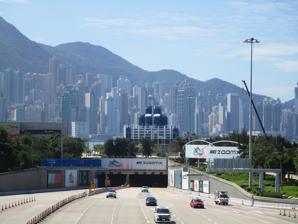
Building: Western Harbour Crossing
Country: China
Year built: 1997
Tunnel crossing Victoria Harbour, Hong Kong This article is about the tunnel on Hong Kong's Route 3. For the tunnel carrying Hong Kong's Lantau Airport Railway, see Western Immersed Tube Tunnel . For the tunnel in Sydney, Australia, see Western Harbour Tunnel . Western Harbour Crossing 西區海底隧道 Western Harbour Crossing tunnel entrance and exit at West Kowloon side. Overview Coordinates 22°18′5″N 114°9′24″E / 22.30139°N 114.15667°E / 22.30139; 114.15667 Status Active Route Part of Route 3 Start West Kowloon End Sai Ying Pun Operation Constructed August 1993 to April 1997 Opened 30 April 1997 ; 27 years ago ( 1997-04-30 ) Owner Hong Kong Government Operator Pacific Infrastructure Limited Traffic Vehicular Character immersed tube Toll Yes Vehicles per day ~180,000 Technical Length 1,975 metres (6,480 ft) No. of lanes 6 lanes (3 lanes per direction) in road tunnel with 4 lanes per direction on exit Operating speed 80 kilometres per hour (50 mph) Western Harbour Crossing Traditional Chinese 西區海底隧道 Simplified Chinese 西区海底隧道 Transcriptions Standard Mandarin Hanyu Pinyin Xīqū Hǎidǐ Suìdào Yue: Cantonese Yale Romanization Sāikēui Hóidái Seuihdouh Jyutping sai1 keoi1 hoi2 dai2 seoi6 dou6 The Western Harbour Crossing ( WHC ) is a dual three-lane immersed tube tunnel in Hong Kong . It is the third road tunnel to cross Victoria Harbour , linking reclaimed land in Yau Ma Tei in West Kowloon with Sai Ying Pun on Hong Kong Island . It was constructed by the Western Harbour Tunnel Company Limited (WHTCL), which also operated the tunnel from 1993 to 2023 under a build-operate-transfer (BOT) on a 30-year franchise contract with the Hong Kong government . The tunnel is the first three-lane road tunnel in Asia to be constructed using submerged pipe. It was built as part of the Airport Core Programme , which included other infrastructure projects to support the Hong Kong International Airport at Chek Lap Kok . The tunnel carries on the Route 3 designation from the West Kowloon Highway and connects to Route 4 on Hong Kong Island. History Background By the early 1980s, commuters made 120,000 trips at the Cross-Harbour Tunnel (CHT) every day, beyond its designed capacity of 80,000 daily trips. Population growth was also projected to reach 6.34 million in 2001 from 5.125 million in 1981. The Hong Kong government launched the Second Comprehensive Transport Study in the late 1980s, which said cross-harbour trips would increase greatly – person-trips would increase by 86% from 1.4m to 2.6m, and goods-vehicle-trips by 129% from 34,000 to 78,000 by 2001. Also, with the development of the Hong Kong International Airport , it was to be an important component of the strategic Airport Core Programme linking it to the Kwai Tsing Container Terminals and Hong Kong Island. There are 10 km of associated roads (40 km of lanes) and 17 bridges. The Government announced in 1990 that the tunnel project would be financed as a private venture, with bidding initially scheduled to be called in April 1991. As the project was to span the change in sovereignty of Hong Kong, the support of both the British and Chinese was necessary. In September 1991, the British and Chinese governments signed the Memorandum of Understanding committing their firm support for building the new airport at Chek Lap Kok and its connecting infrastructure. Since mid-1991, private sector companies interested in the project started looking for partners to form consortia. The formal tendering exercise was launched in March 1992 and ended in early July 1992. In early 1992, two consortia appeared to be vying for the contract. However, one week before the closing date for tenders, Cross Harbour Tunnel Company and CITIC decided to merge their bids. Cross Harbour Tunnel Company, with Wharf Holdings as its major shareholder, dissolved its own consortium in favour of joining with CITIC group; the contractors of the CHT team were dropped. At the close of the tender, the Government was disappointed that there was only one bidder. Upon this news, two new consortia of construction companies proposed to build the project for the Government if the Government decided to pull the tender and run the project itself. In 1993, the Western Harbour Crossing Ordinance (Cap. 436) was enacted to govern the construction and operation of tunnel. Having decided to rely on the private sector, the government opted for a build–operate–transfer (BOT) model, for 30 years. Tenders for the project were invited, and was won by the Western Harbour Tunnel Company (WHTCL). The franchise was awarded for 30 years, ending August 2023. The Western Harbour Crossing Bill was also passed to award the franchise to the Western Harbour Tunnel Company to build and operate WHC. WHTCL's largest shareholder is The Cross-Harbour (Holdings) Limited (CHHL), which has a 50% stake. Its other shareholders are CITIC Limited and Kerry Properties Limited , which hold 35% and 15% effective interests in WHTCL respectively through a joint venture company. On 5 June 2019, an Australian-based fund manager, Lanyon Asset Management Pty Limited, made a cash offer to acquire the 50% interest in the WHTCL from CHHL. Lanyon cited this was in the best interest of CHHL shareholders. CHHL rejected this offer on 11 June 2019. Construction The project team consisted of John Mundy (project manager), John Porter of Nishimatsu (project director), Kazutoshi Torakai of Kumagai Gumi (technical director), K.C. Tsui (JV construction manager for the mechanical and electrical works), Sandy Hone (JV deputy project manager and construction manager for the civil works), Knud Poulsen (engineering manager), Alex Peling (commercial manager), Robert Lloyd, Eric Granville and Don Ramanaynke (the Government's Highways Department Western Harbour Link Office engineers). The project cost was HK$7.5bn, funded privately. The project was completed in 1997. The pipe itself is 2 km long. Toll and congestion Western Harbour Crossing toll plaza The initial toll for private cars projected by the consortium was $30. The franchisee traffic forecast in January 1997 made before the tunnel opened was between 50,000 and 70,000 vehicle trips daily during the first year of operation. The actual number of daily trips did not exceed 47,000 and averaged at 20,000. Toll adjustment mechanism The Government and the consortium agreed on the toll and its future adjustment where the starting toll for private cars was proposed to be at HK$30. The agreed automatic adjustment mechanism would allow the franchisee to maintain the target rate of return of between 15% and 18.5%. The operator could also increase the tunnel toll by HK$10 whenever its IRR fell below 15%. Legislators, principally from the pan-democrat camp but including the Liberal Party, criticised the mechanism as being too generous in favour of the franchisee and were unwilling to approve the deal. The government feared that revision at LegCo would adversely impact project viability and force re-opening of negotiations with the consortium. Underlying that were fears the consortium and its banks may withdraw from the project, so wanted the bill voted through as a package. One week before the final LegCo vote on the deal, in response to legislators' fears, the Liberal Party proposed an amendment that both the Government and the consortium found to be an acceptable compromise: to preserve the HK$30 opening toll, but the return on investment would be capped at 16.5% (instead of 18.5%) for the first three years after the tunnel opened; amounts above that would be transferred the toll stability fund to reduce the need for future toll rises. On 21 July 1993, the legislative council approved by 35 to 19 the amendment proposed by the Liberal Party. Any changes in tolls must be gazetted. The toll adjustment mechanism allows the franchisee to apply for an increase its tolls on six specified dates during the franchise period depending on revenues achieved. Toll increases and revenue appropriation according to following scenarii were envisaged: if the actual net revenue generated falls below the upper net revenue projection, the operator may apply for an increase in tolls; if the net revenue exceeds the upper estimated net revenue but is less than the maximum estimated net revenue, the company would be entitled to the upper estimated net revenue plus half of the excess and the balance, and the remaining half of the excess is transferred to a 'toll stability fund'; if the actual net revenue is greater than the maximum estimated net revenue, the company is entitled to the upper estimated net revenue plus half of the excess between upper estimated net revenue and maximum estimated net revenue; the surplus is transferred to the Toll Stability Fund; If traffic levels and revenue fall below projections, the operator is permitted to bring forward the date of a toll increase according to the mechanism rules. However, the right to increase tolls will be deferred if the revenue received is above the forecast, and a rate of return is over the range specified. Change of tolls over time (when operated by Western Harbour Tunnel Company) starting date 1997 2000 2003 2004 2008 2010 2013 2015 2017 2018 2019 Category Vehicle type 30 Apr 3 Dec 16 Feb 4 Jul 6 Jan 1 Aug 1 Jan 22 Feb 1 Jan 27 May 1 June 1 Motorcycles, motor tricycles $15 $20 $20 $22 $22 $23 $25 $25 $25 $25 $25 2 Private cars $30 $35 $37 $40 $45 $50 $55 $60 $65 $70 $75 3 Taxis $30 $35 $35 $35 $40 $45 $50 $55 $60 $65 $70 4 Public and private light buses $40 $45 $47 $50 $55 $60 $65 $70 $75 $80 $85 5* Light goods vehicles $45 $50 $50 $55 $55 $60 $65 $70 $75 $80 $85 6* Medium goods vehicles $65 $70 $70 $80 $80 $85 $90 $95 $100 $105 $110 7* Heavy goods vehicles $95 $100 $100 $110 $110 $115 $120 $125 $130 $135 $140 8 Public and private single-decked buses $40 $50 $60 $70 $80 $90 $100 $110 $120 $130 $140 9 Public and private double-decked buses $55 $70 $85 $100 $115 $128 $140 $155 $170 $185 $200 *Each additional axle in excess of 2: $30 source:historic WHC published data Change of tolls over time (when operated by Hong Kong Government) Category Vehicle type 2023 2 Aug - 1 Motorcycles, motor tricycles $25 2 Taxis 3 Private cars $60 4 Public and private light buses $85 5 Light goods vehicles 6 Medium goods vehicles $110 7 Heavy goods vehicles $140 8 Public and private single-decked buses Non-franchised Franchised Free 9 Public and private double-decked buses Non-franchised $200 Franchised Free Congestion total volume av. daily share year (million trips) (thousand trips) (%) 1997 5.50 22.35 9.78 1998 12.08 33.10 14.77 1999 14.31 39.21 17.37 2000 15.66 42.80 18.18 2001 14.49 39.70 16.91 2002 14.61 40.04 17.15 2003 13.60 37.26 16.32 2004 14.34 39.30 16.72 2005 15.03 41.19 18.07 2006 16.20 44.37 19.36 2007 17.82 48.82 20.67 2008 17.47 47.74 20.59 2009 17.60 48.22 20.17 2010 19.56 53.58 22.20 2011 20.79 56.95 23.00 2012 22.10 60.55 24.20 2013 22.60 61.92 24.70 2014 23.00 63.01 25.10 2015 23.84 65.31 25.50 2016 24.75 67.68 26.20 2017 25.16 68.94 26.50 2018 25.33 69.40 26.70 source:Transportation Dept., Hong Kong Western Harbour Tunnel Co. Ltd. Due to severe congestion experienced at the Cross Harbour Tunnel and the feeder roads to the WHC, there were calls for reduced tolls at the Western Harbour Crossing by letting the Government of Hong Kong buy back the tunnel from the current owners of the tunnel, WHTCL, so that it can control tolls and ease traffic congestion in the Cross Harbour Tunnel area. To that end, lawmakers passed a non-binding motion in 2008 for the HK Government to address the situation. However the consultant hired by the Government to find a solution to the traffic problem did not suggest the Western Harbour Crossing have lower tolls. The consultants said that lowering tolls would result in a very high increase in traffic volume, with severe congestion on the exit to Route 4 during rush hour. This solution would only be possible when the construction of the Central–Wan Chai Bypass is completed. After the 30 year franchise expired in August 2023, the Government, as the new owners of the tunnel, reduced the prices for private cars and taxi. Sport events Western Harbour Tunnel has been a place for many events. Before the Western Harbour Tunnel is officially open to public, in 1997, Walk for Millions was held in Western Harbour Tunnel. Participants can participate in the walk by soliciting donation from friends and relatives. Standard Chartered Hong Kong Marathon Standard Chartered Hong Kong Marathon is a sport event which held in Western Harbour Tunnel since 1999. Western Harbour Tunnel Company is one of the sponsors of this event. Started from 2001, the tunnel southbound route was closed and used as one of the routes in the game. Hong Kong Cyclothon Hong Kong Cyclothon is another sport event sponsored by Sun Hung Kai Properties and supported by Hong Kong Tourism Board . This event launched on 2015. Western Harbour Tunnel southbound tube was one of the routes in the game. After the game in 2015, the event arranged the route. In the past few years, Lin Cheung Road and slip of West Kowloon Highway were closed to facilitate the races. Based on the road closure on nearby roads, Western Harbour Tunnel had relevant road arrangement. Transport Main article: List of bus routes in Hong Kong § Western Harbour Crossing As of 2019 [update] , there are 75 bus routes passing through the tunnel. See also List of tunnels and bridges in Hong Kong Notes ^ a b c d e f g h i j k l m n o p q r s t u OMEGA Centre of Excellence work on Mega Urban Transport Projects (25 July 2011). Project Profile: Hong Kong West Harbour Crossing (PDF) (Report). UCL Bartlett School of Planning. ^ Lanyon Asset Management. "WHT offer" . ^ "The Annual Traffic Census 2011" . Transportation Department, Hong Kong (2012). ^ "Annual Report 2019" . Western Harbour Tunnel Co. Ltd (2019). ^ Lau, Nickkita (20 November 2008). "Drive for tunnels shake-up wins Legco vote" Archived 2014-09-03 at the Wayback Machine . The Standard ^ "Consultancy Study on Rationalising the Utilisation of Road Harbour Crossings (RHCs)" . Wilbur Smith Associates Limited, November 2010 ^ "Government to implement "633" fixed toll scheme in three road harbour crossings upon its takeover of Western Harbour Crossing (WHC) on August 2 and to implement HKeToll at WHC and Eastern Harbour Crossing on August 6 and 27" . www.info.gov.hk . References "Case Study – Western Harbour Crossing, Hong Kong" OMEGA Centre of Excellence work on Mega Urban Transport Projects (2008?) External links Wikimedia Commons has media related to Western Harbour Crossing . Official site Preceded by Southern Terminus Hong Kong Route 3 Western Harbour Crossing Succeeded by West Kowloon Highway v t e Major road tunnels in Hong Kong On Hong Kong Island Aberdeen Tunnel Central–Wan Chai Bypass Tunnel Crossings of Victoria Harbour Cross-Harbour Tunnel Eastern Harbour Crossing Western Harbour Crossing In Kowloon and New Kowloon Central Kowloon Route Cha Kwo Ling Tunnel Kai Tak Tunnel Trunk Road T2 Between New Kowloon and the New Territories Eagle's Nest Tunnel and Sha Tin Heights Tunnel [α] Lion Rock Tunnel Tate's Cairn Tunnel Tseung Kwan O Tunnel [α] Tseung Kwan O–Lam Tin Tunnel In the New Territories Airport Tunnel Cheung Shan Tunnel Cheung Tsing Tunnel Discovery Bay Tunnel Lung Shan Tunnel Nam Wan Tunnel Scenic Hill Tunnel Shing Mun Tunnels Tai Lam Tunnel Tai Wai Tunnel Tuen Mun–Chek Lap Kok Link (Northern Connection) α. ^ a b Entirely in the New Territories, but all access roads on one side pass through New Kowloon. Italics indicate that a tunnel is under construction. Tunnel crossings of the Victoria Harbour West (none) Western Harbour Crossing East Western Immersed Tube Tunnel ( Tung Chung line and Airport Express between Kowloon and Hong Kong ) v t e Hong Kong Strategic Route and Exit Number System Route 3 Western Harbour Crossing West Kowloon Highway Yau Ma Tei Interchange Tsing Kwai Highway Cheung Tsing Bridge Cheung Tsing Highway Cheung Tsing Tunnel North West Tsing Yi Interchange [​ yue ] Tsing Long Highway Ting Kau Bridge Tai Lam Tunnel Au Tau Interchange v t e Victoria Harbour Fixed crossings Victoria Harbour crossings Vehicular harbour crossings in Hong Kong Sha Tin to Central Link Cross-Harbour Tunnel Eastern Harbour Crossing Tsuen Wan line immersed tube Western Harbour Crossing Airport Railway immersed tube Rambler Channel Duplicate Tsing Yi Bridge Rambler Channel Bridge (Cheung Tsing Bridge) Ting Kau Bridge Rambler Channel Bridge (railway bridge) Tsing Tsuen Bridge Tsing Yi Bridge Ferry operators Coral Sea Ferry Fortune Ferry Hongkong and Yaumati Ferry Sun Ferry (formerly New World First Ferry) Star Ferry Reclamations Praya Reclamation Scheme Praya East Reclamation Scheme Central and Wan Chai Reclamations Geography A Kung Ngam Belcher Bay Causeway Bay Channel Rock Gin Drinkers Bay East Point Green Island Hoi Sham Island Hung Hom Bay Kellett Island Kowloon Bay Kowloon Point Kowloon Rock Lei Yue Mun North Point Quarry Bay Quarry Point Rambler Channel Rumsey Rock Stonecutters Island Tsing Yi Tong West Point Typhoon shelters Causeway Bay Gin Drinkers Bay Kwun Tong Sam Ka Tsuen Shau Kei Wan To Kwa Wan Yau Ma Tei Conservation Lyemun Barracks Lyemun Fort Protection of the Harbour Ordinance Society for Protection of the Harbour Sea terminals Hong Kong China Ferry Terminal Hong Kong–Macau Ferry Terminal Kai Tak Cruise Terminal Kwai Tsing Container Terminals Ocean Terminal Piers Current Central Piers Star Ferry Pier Government Dockyard Hung Hom Ferry Pier Kowloon City Ferry Pier Kowloon Public Pier Kwun Tong Ferry Pier Kwun Tong Public Pier Ma Tau Kok Public Pier North Point Ferry Pier Sai Wan Ho Ferry Pier Stonecutters Island Naval Base Tong Shui Road Public Pier Tsim Sha Tsui Ferry Pier Tsuen Wan Pier Wan Chai Pier Western District Public Cargo Working Area Former Blake Pier Chai Wan Ferry Pier City Hall Ferry Pier Edinburgh Place Ferry Pier Fenwick Pier Ice House Street Pier Jordan Road Ferry Pier Lung Tsun Stone Bridge Mei Foo Ferry Pier Mong Kok Ferry Pier Ngau Tau Kok Ferry Pier Outlying Islands Ferry Pier Sham Shui Po Ferry Pier Tai Kok Tsui Ferry Pier Tai Koo Shing Ferry Pier HMS Tamar Tsim Sha Tsui East Ferry Pier United Pier Yaumatei Ferry Pier Other topics A Symphony of Lights Avenue of Stars Harbour Area Treatment Scheme Island Eastern Corridor Kai Tak Airport Lai Chi Kok Bridge Marine Department Port of Hong Kong